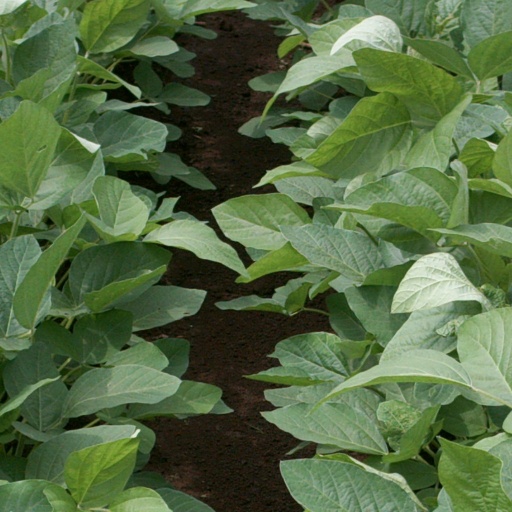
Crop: soybean